Carl August Björk

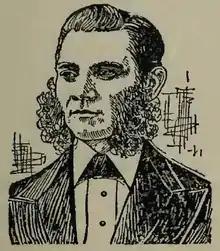
Carl August Björk, from "Missionsvännerna i Amerika"

Carl August Björk (27 July 1837 – 29 October 1916) was a Swedish missionary preacher in the Midwestern United States. He was the founder of the Mission Friends – some of which later developed into the Evangelical Covenant Church, a Radical Pietistic Christian denomination with Lutheran roots, which he played a key role in founding. Björk served as the first president of the Swedish Evangelical Mission Covenant Synod.